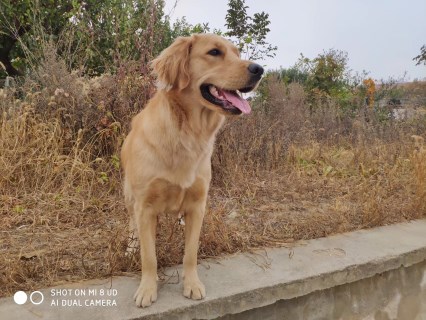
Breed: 5355-n000126-golden_retriever